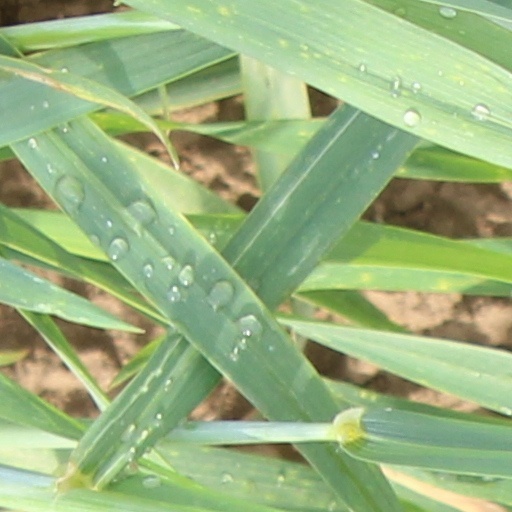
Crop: wheat